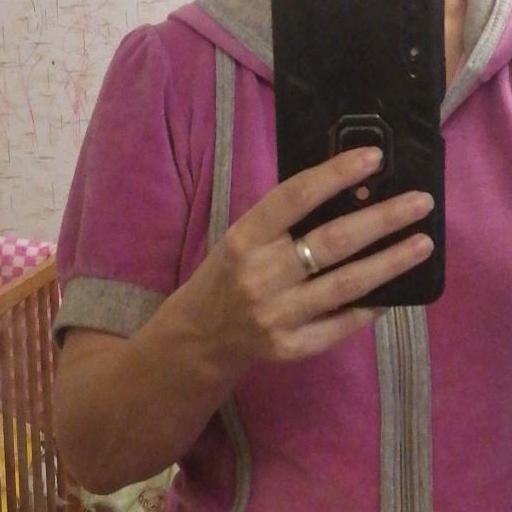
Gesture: no_gesture